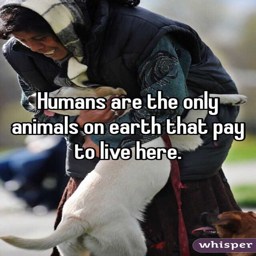
humans are the only animals on earth that pay to live here .